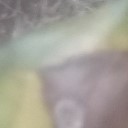
Label: Leaf_rust